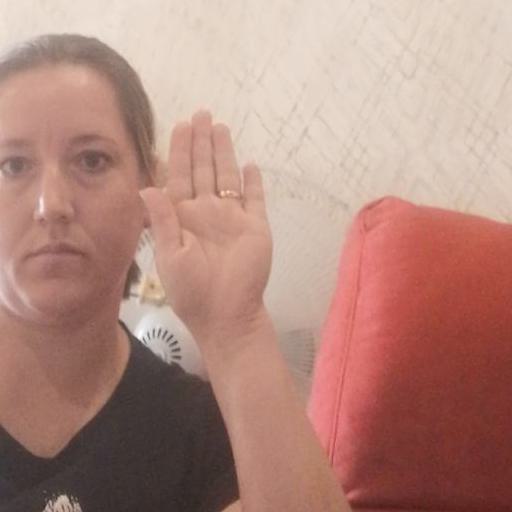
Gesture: stop